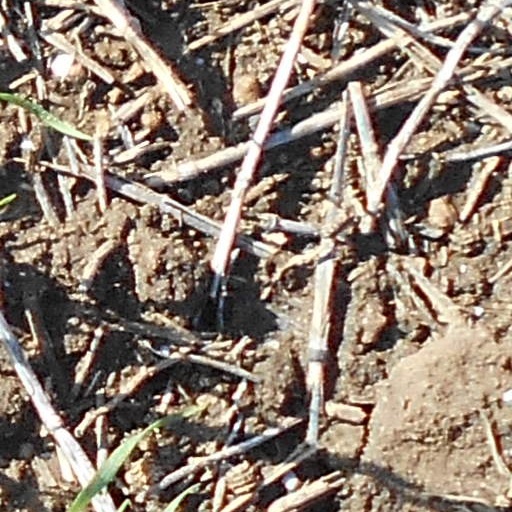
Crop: wheat